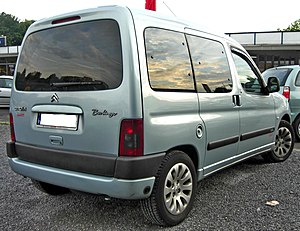
Citroën Berlingo / Berlingo I (1996−2009) / Historie
Citroën Berlingo er et Leisure activity vehicle fra den franske bilfabrikant Citroën. Bilen er identisk med Peugeot Partner og kom på markedet i slutningen af 1996. Navnet Berlingo er afledt af det franske ord Berlingot, en forkortet udgave af vognformen Berline.